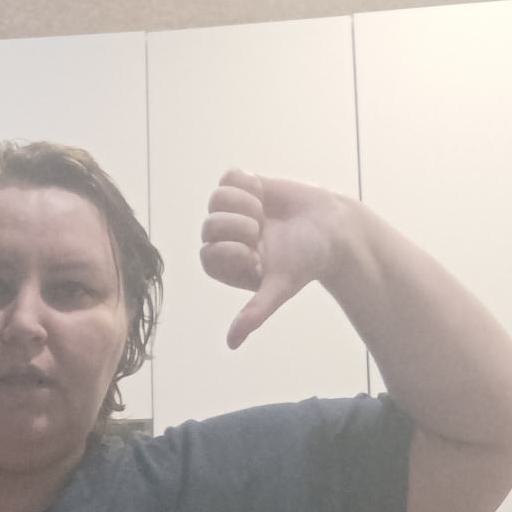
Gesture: dislike